Meghnad Badh Rahasya

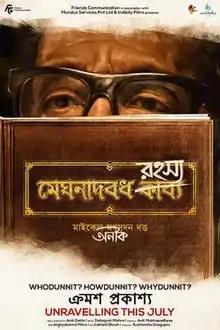
Theatrical release poster

Meghnad Badh Rahasya is a 2017 Indian Bengali-language suspense thriller film directed by Anik Dutta with Debojyoti Mishra as music director. It was the third movie of Dutta which was released on 14 July 2017. It is said that the film was loosely based on "Meghnad Badh Kavya" with a few legendary references from The "Ramayana".